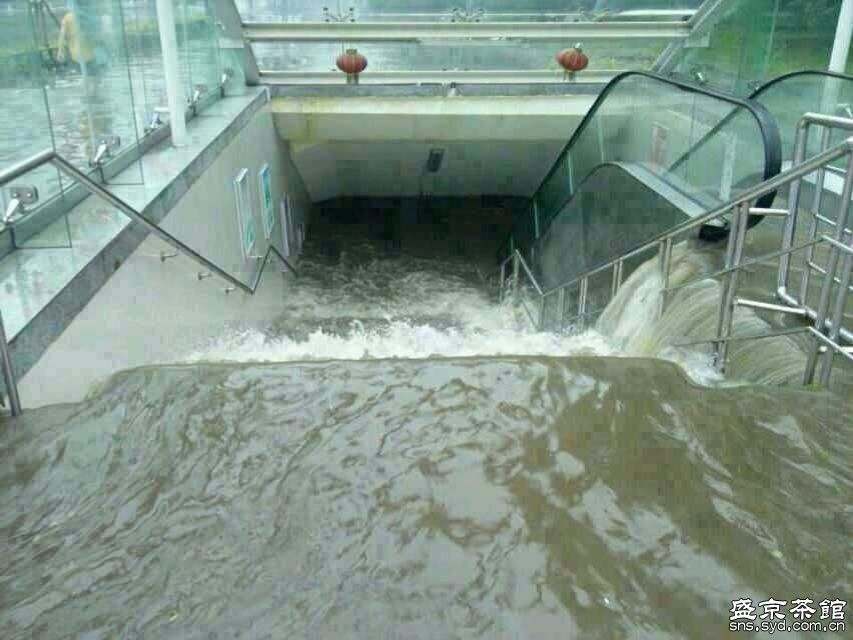
Weather: rain or strom